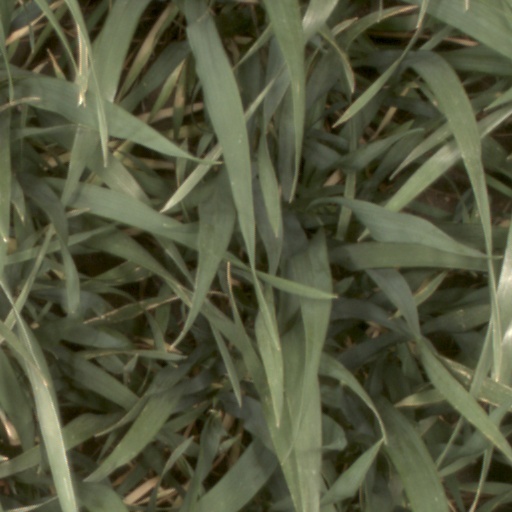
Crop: wheat